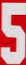
Number: 5